Ismail Marjan

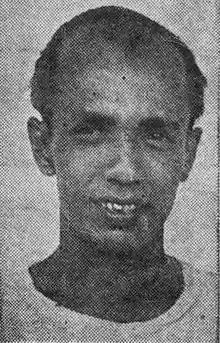
Ismail Marjan in 1949

Ismail bin Marjan (7 June 1920 – 25 January 1991) was a badminton player from Malaya/Singapore who had won many individual and doubles titles at local, regional and international competitions throughout the 1940s and 1950s. He was best known for his doubles prowess as he partnered Ong Poh Lim to win several major honors in Asia and Europe. Ismail was the first Malay to have won the prestigious Thomas Cup.